Lordship of Frisia

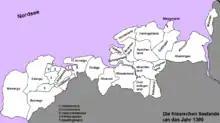
Frisian Sealands about 1300

About 1300 the "Seven Frisian Seelands" stretched along the coast from Westergo on the Zuiderzee to the border with Land Hadeln on the right shore of the Weser mouth, then a possession of the Ascanian dukes of Saxe-Lauenburg. In 1282 Count Floris V of Holland invaded West Frisia, several attempts by his successors to gain control over the Frisian lands were rejected in the Friso-Hollandic Wars, culminating in the 1345 Battle of Warns, whereby Count William IV of Holland was killed. His county together with Hainaut was inherited by the Bavarian House of Wittelsbach, and the Bavaria-Straubing duke Albert I again made several incursions into Frisia, nevertheless, the Hollandic threat faded as the Wittelsbach counts were more and more stuck in the internal Hook and Cod wars from 1350 onwards.